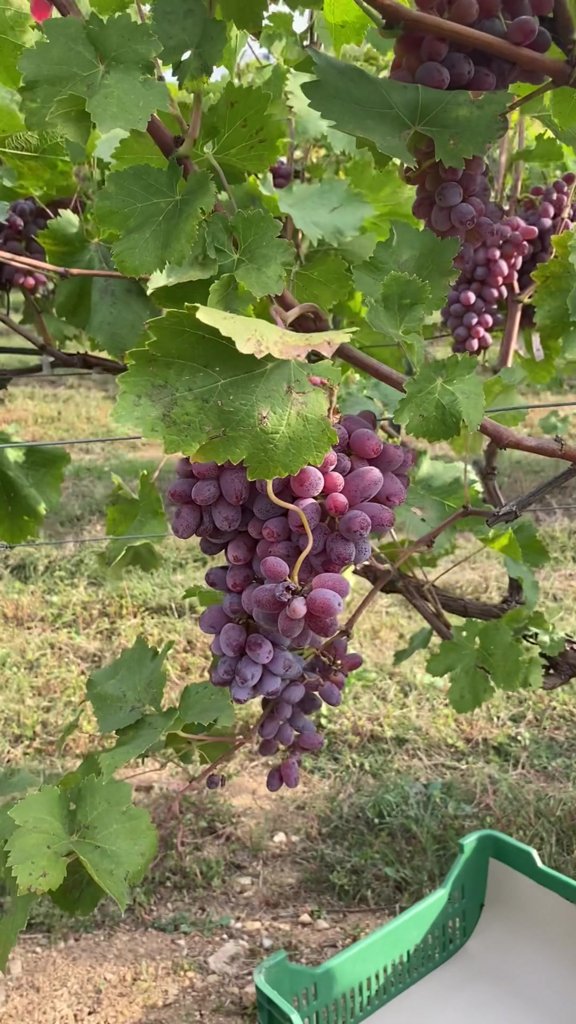
Berries visible: 160
Grape clusters: 6